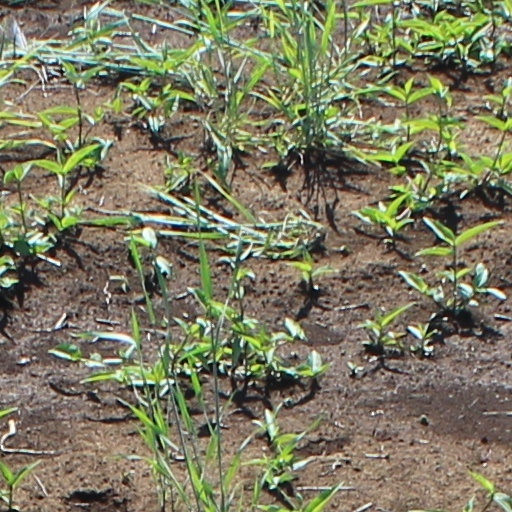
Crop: wheat